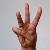
The image shows a hand gesture representing the letter 'W' in Indian Sign Language.